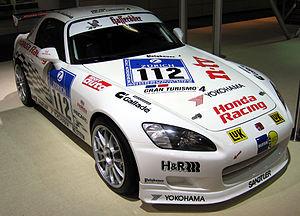
Klaus Niedzwiedz, né le 24 février 1951 à Dortmund, est un pilote automobile allemand de compétitions sur circuits pour voitures de Tourisme et de Grand Tourisme.